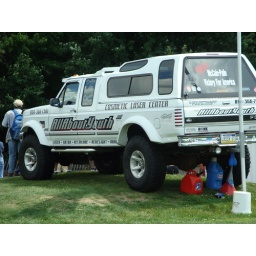
i had never seen truck nuts in person before